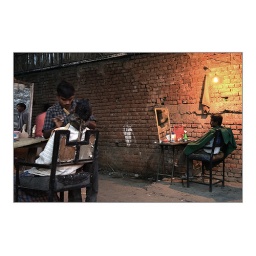
street barbers by the wall in Moti-bagh..